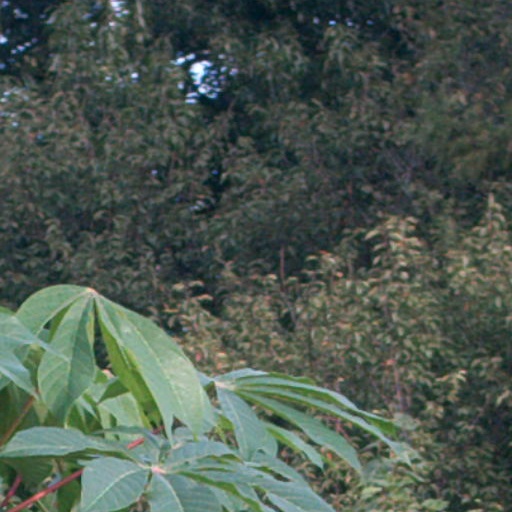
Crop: cassava